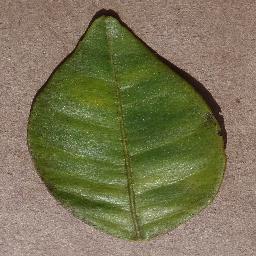
Label: Orange___Haunglongbing_(Citrus_greening)